Tytherington railway station

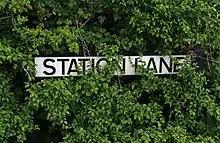
The road name is one of the only indications of the station.

Tytherington railway station served the village of Tytherington in South Gloucestershire. The station was on the Yate to Thornbury branch line that was opened by the Midland Railway in 1872. The station was designed by the Midland Railway company architect John Holloway Sanders.